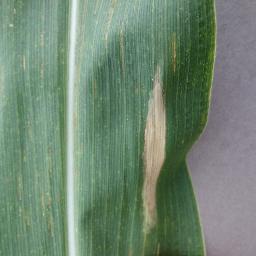
Label: Corn_(Maize)___Northern_Leaf_Blight